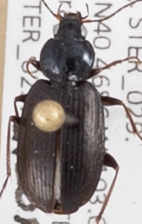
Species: Agonum placidum
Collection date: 2015-06-25
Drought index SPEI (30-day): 0.06
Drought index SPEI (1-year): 1.642
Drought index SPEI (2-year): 1.498